On Ilkla Moor Baht 'at

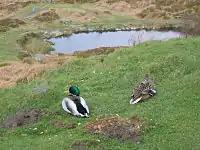
Ducks on Ilkley Moor, as in the song

"On Ilkla Mooar Baht 'at" (Standard English: "On Ilkley Moor without a hat") is a folk song from Yorkshire, England. It is sung in the Yorkshire dialect, and is considered the official anthem of Yorkshire. It is sung to the hymn tune "Cranbrook", composed by Thomas Clark in 1805; while according to Andrew Gant, the words were composed by members of Halifax Church Choir "some 50 years after Clark wrote his melody", on an outing to Ilkley Moor near Ilkley, West Yorkshire. It is classified as numbers 2143 and 19808 in the Roud Folk Song Index.